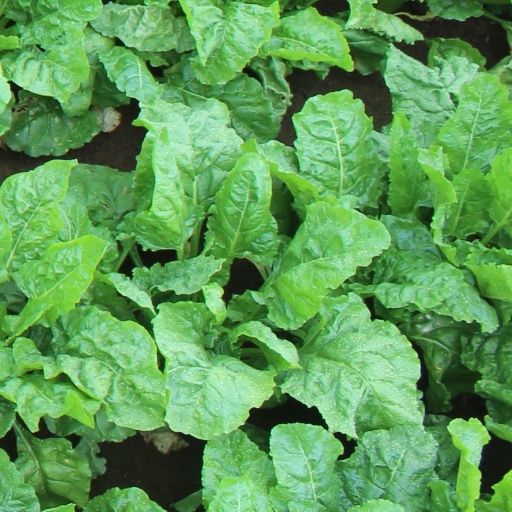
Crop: sugar beet